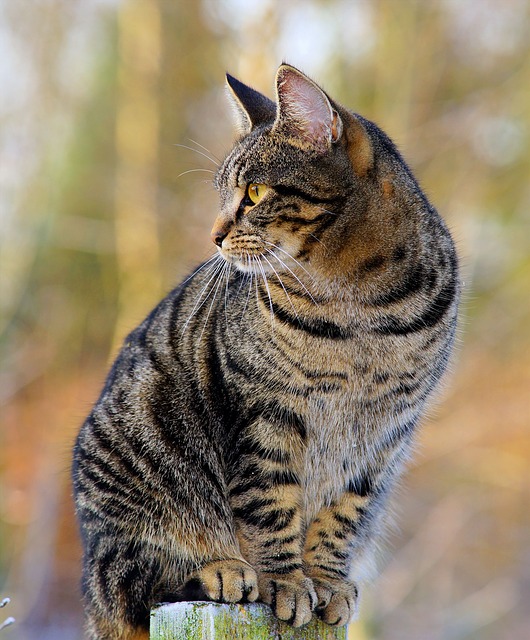
Label: gatto